Lakeview Historic District (Chicago, Illinois)

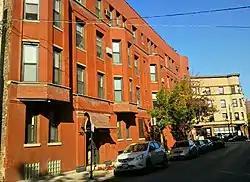
710 W Oakdale Ave

The Lakeview Historic District is a historic district on the north side of the city of Chicago, Illinois.